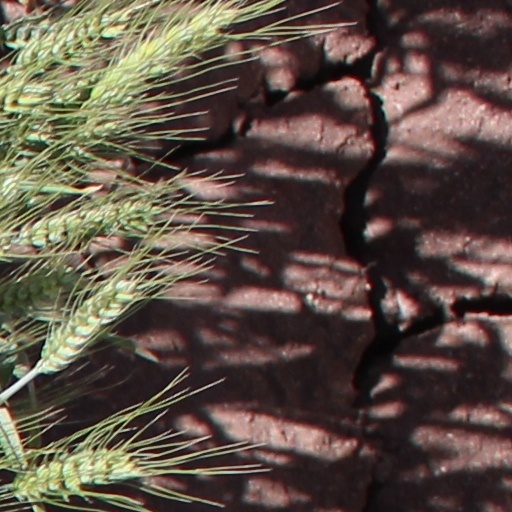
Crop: wheat